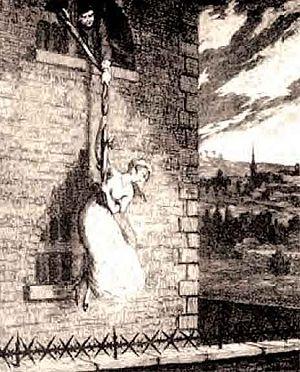
Jack Sheppard était un fameux voleur anglais qui évolua dans le Londres du début du XVIIIᵉ siècle.